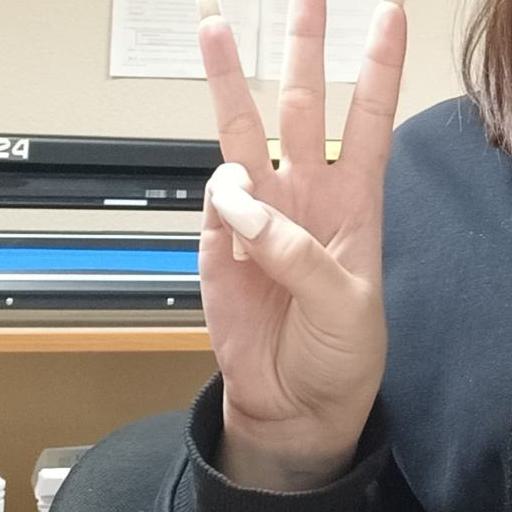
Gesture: three